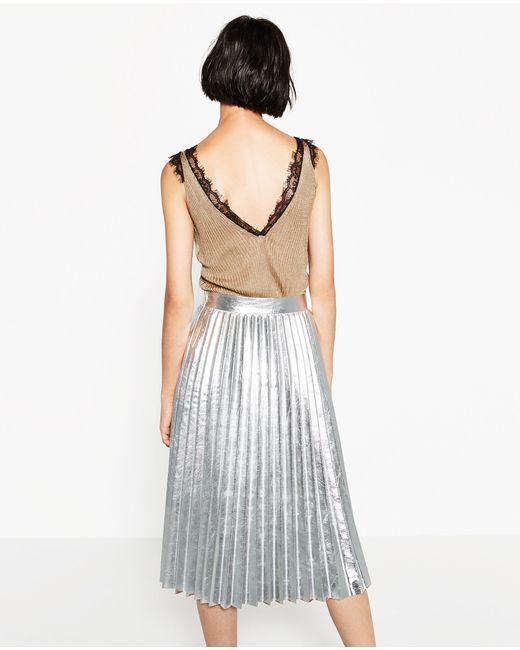
silberner elektrischer Faltenrock, glänzendes Material